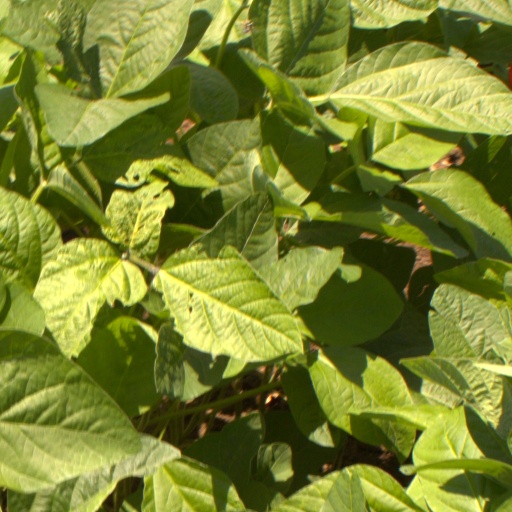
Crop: soybean